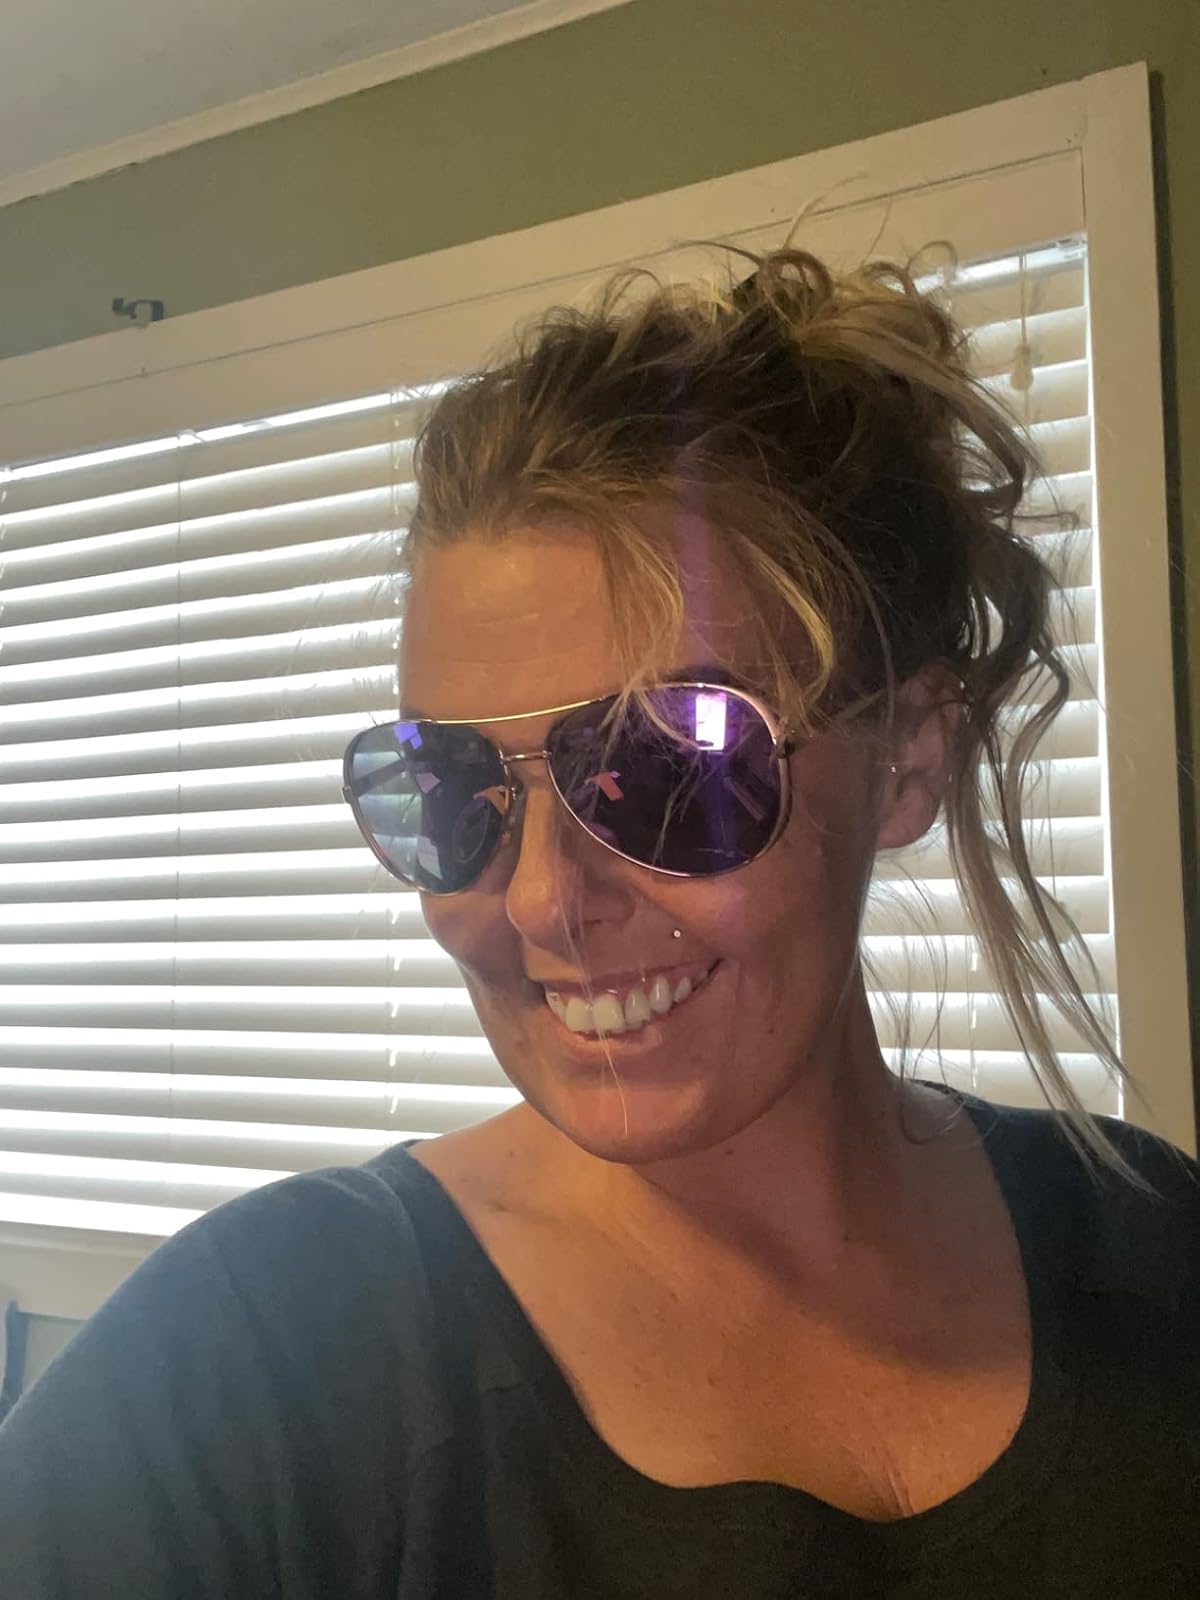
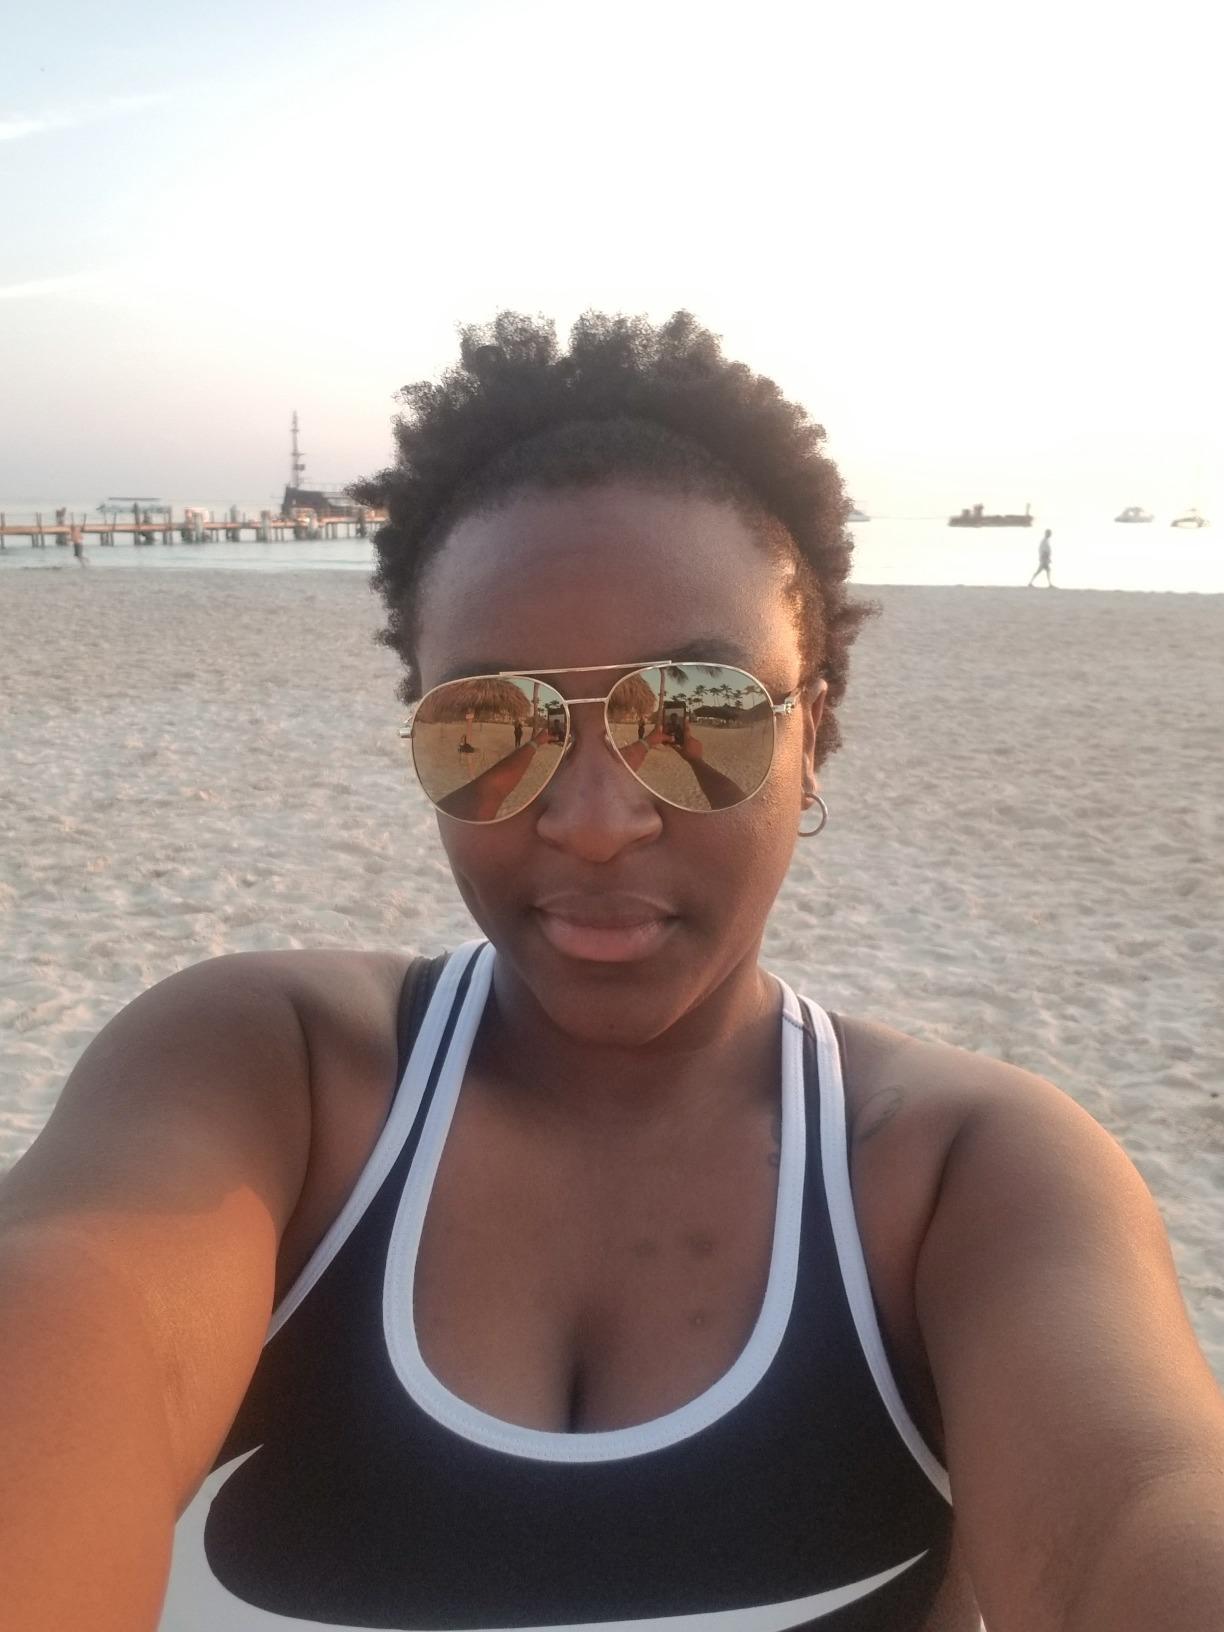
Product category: accessories_sunglasses
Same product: no